Ickford

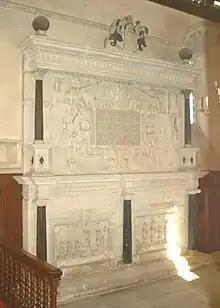
Late-16th- or early-17th-century monument in St Nicholas' parish church to the first Thomas Tipping

Members of the Appleton and Ickford families granted lands at Ickford to Godstow Abbey in Oxfordshire and the Priory of St Frideswide, Oxford. In the 14th century the atte Water family gave land to Bisham Priory in Berkshire. Bradwell Priory also claimed the atte Waters had granted it land at Ickford. In the 16th century the Bisham Priory lands passed to Thomas Tipping, who from 1585 held the ""manors of Great and Little Ickford"". He died in either 1595 or 1601 and is commemorated by a large monument in the parish church. Thomas's great-grandson Sir Thomas Tipping, who inherited the estate in 1627, was a moderate Parliamentarian in the English Civil War. His son, also Thomas Tipping, inherited the estate in 1693 and was created a baronet in 1698. In 1703 he obtained an Act of Parliament that allowed him to sell the estate.